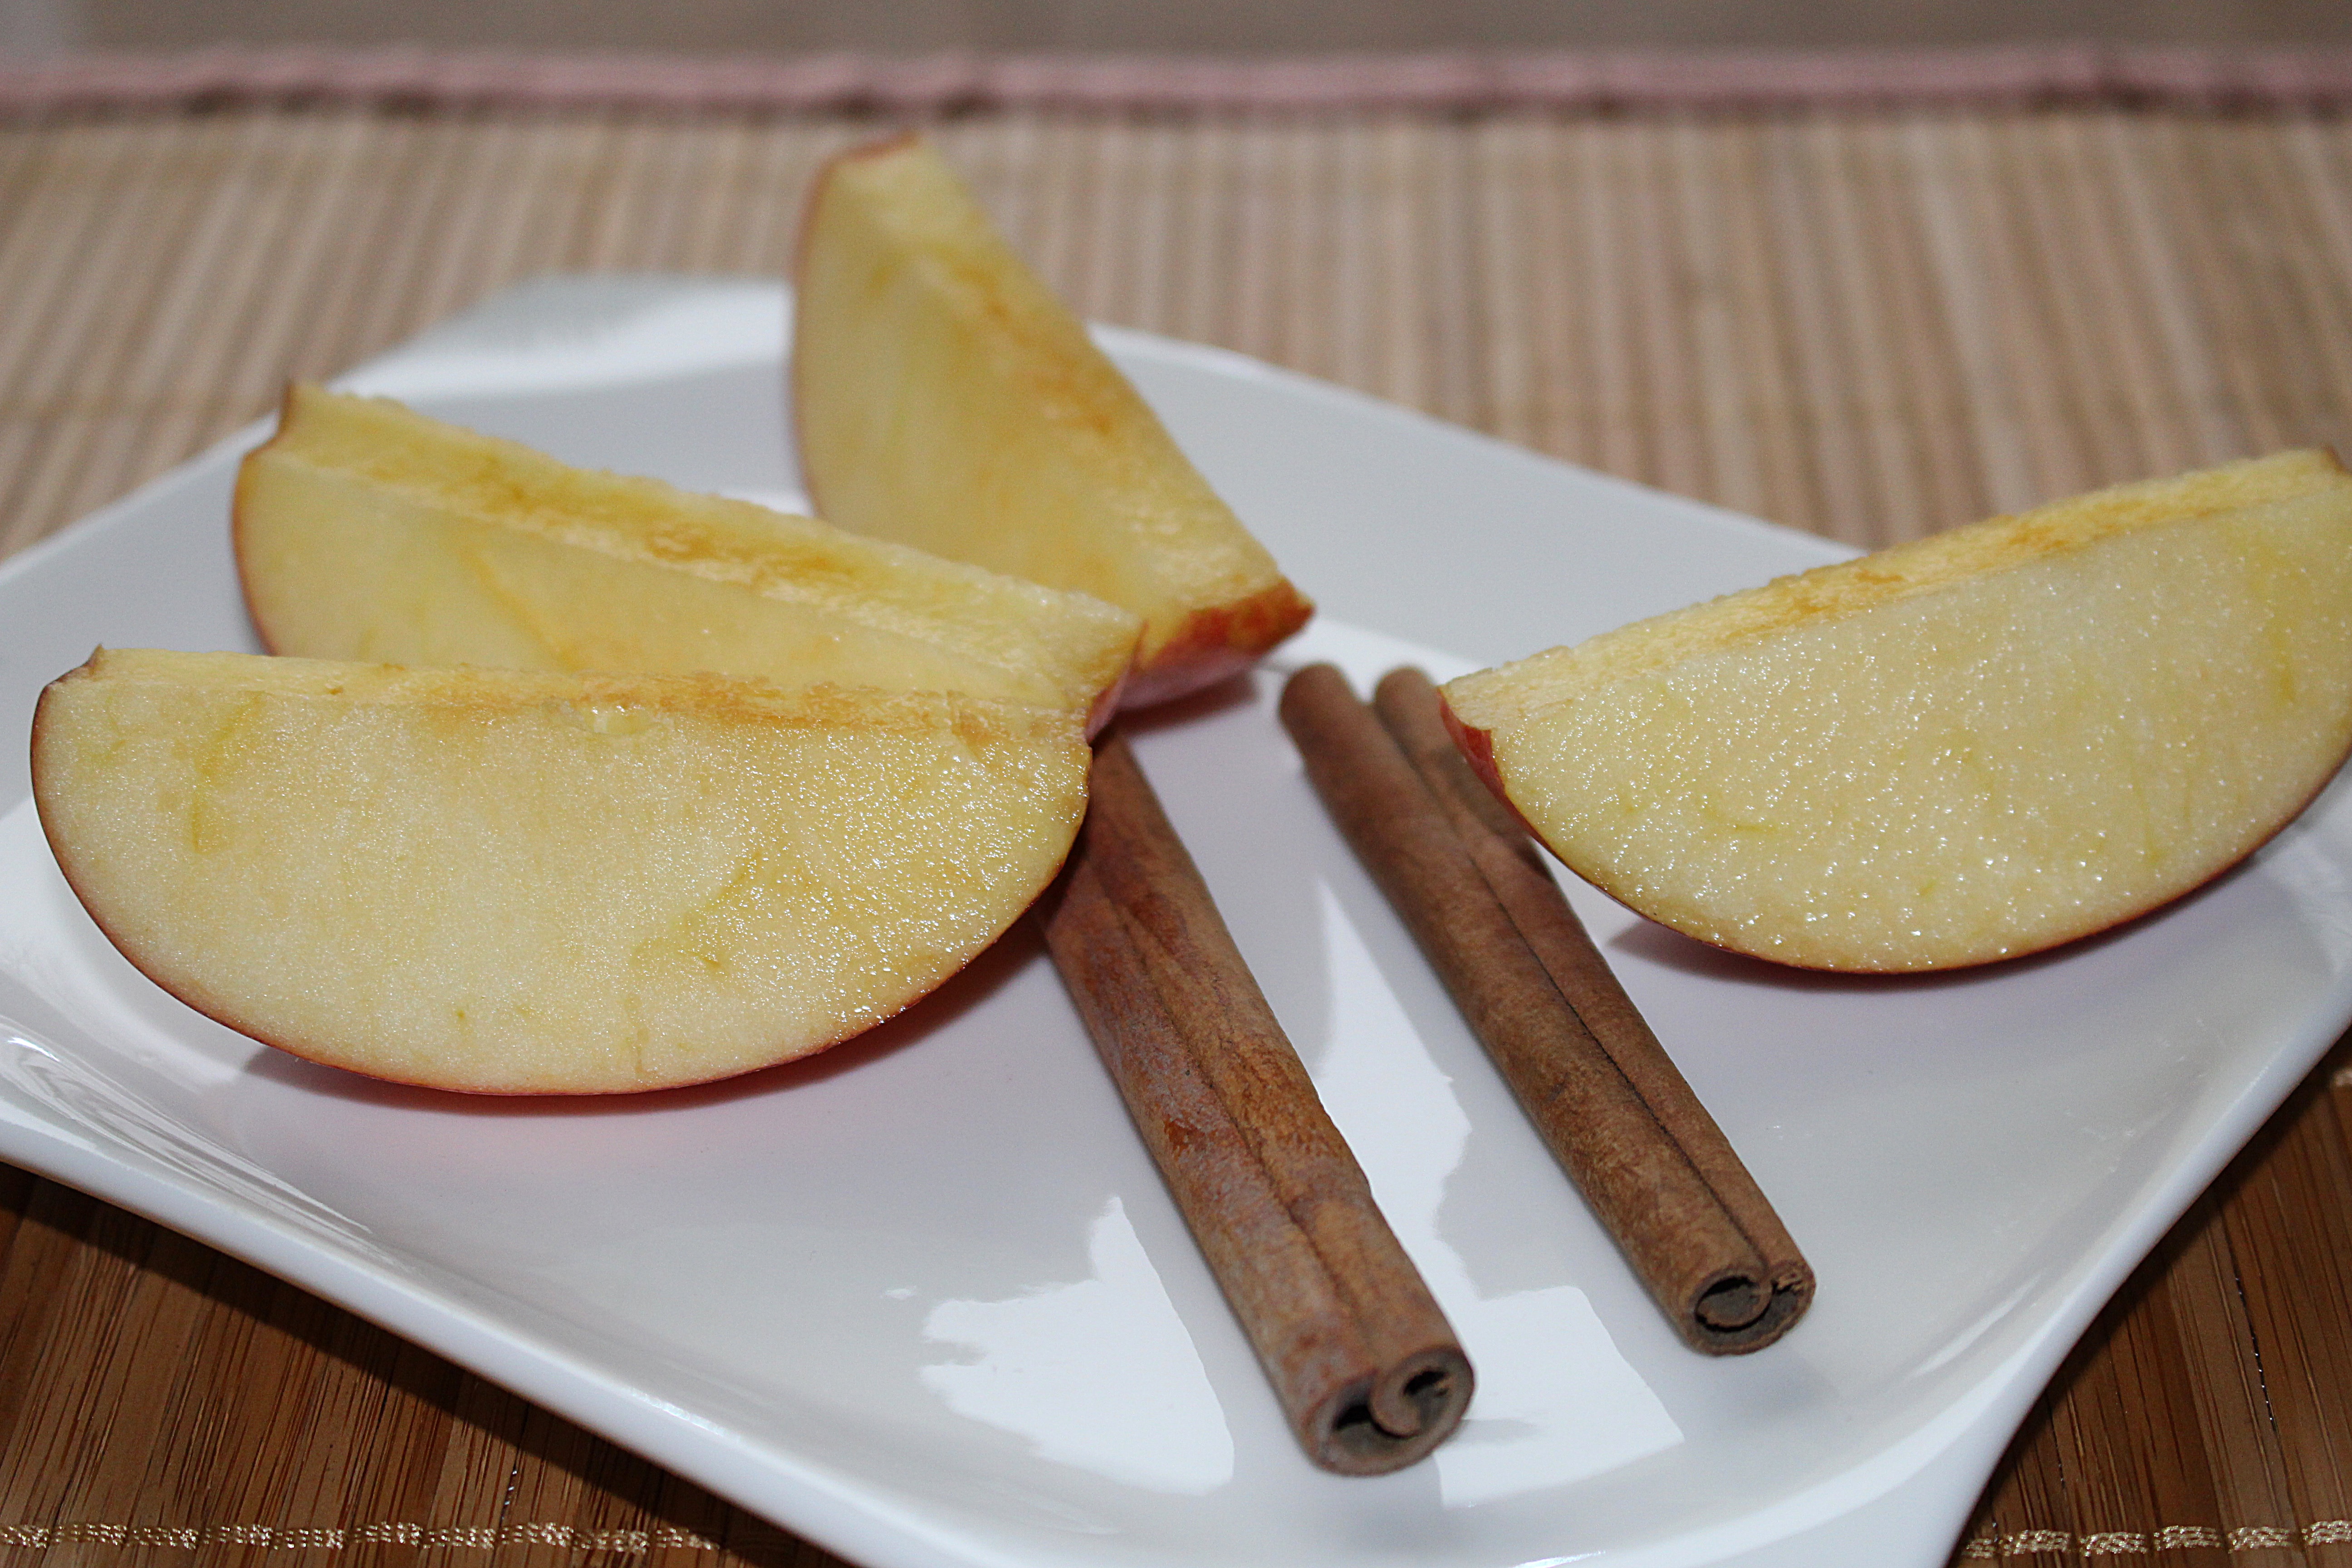
apple, plant, fruit, dish, meal, food, produce, vegetable, breakfast, eat, cinnamon, flavor, apple slices, french fries, flowering plant, junk food, land plant, cooking plantain, plate decoration